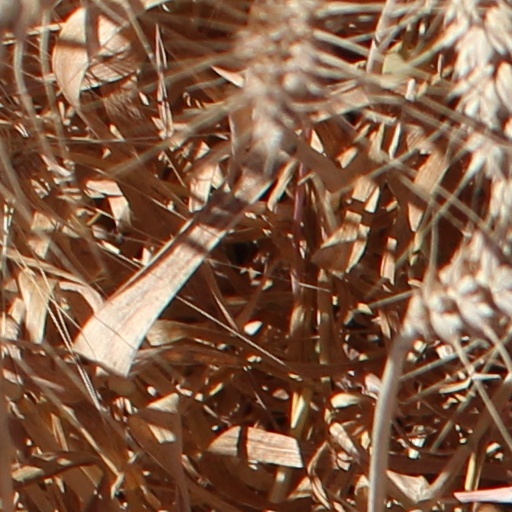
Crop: wheat